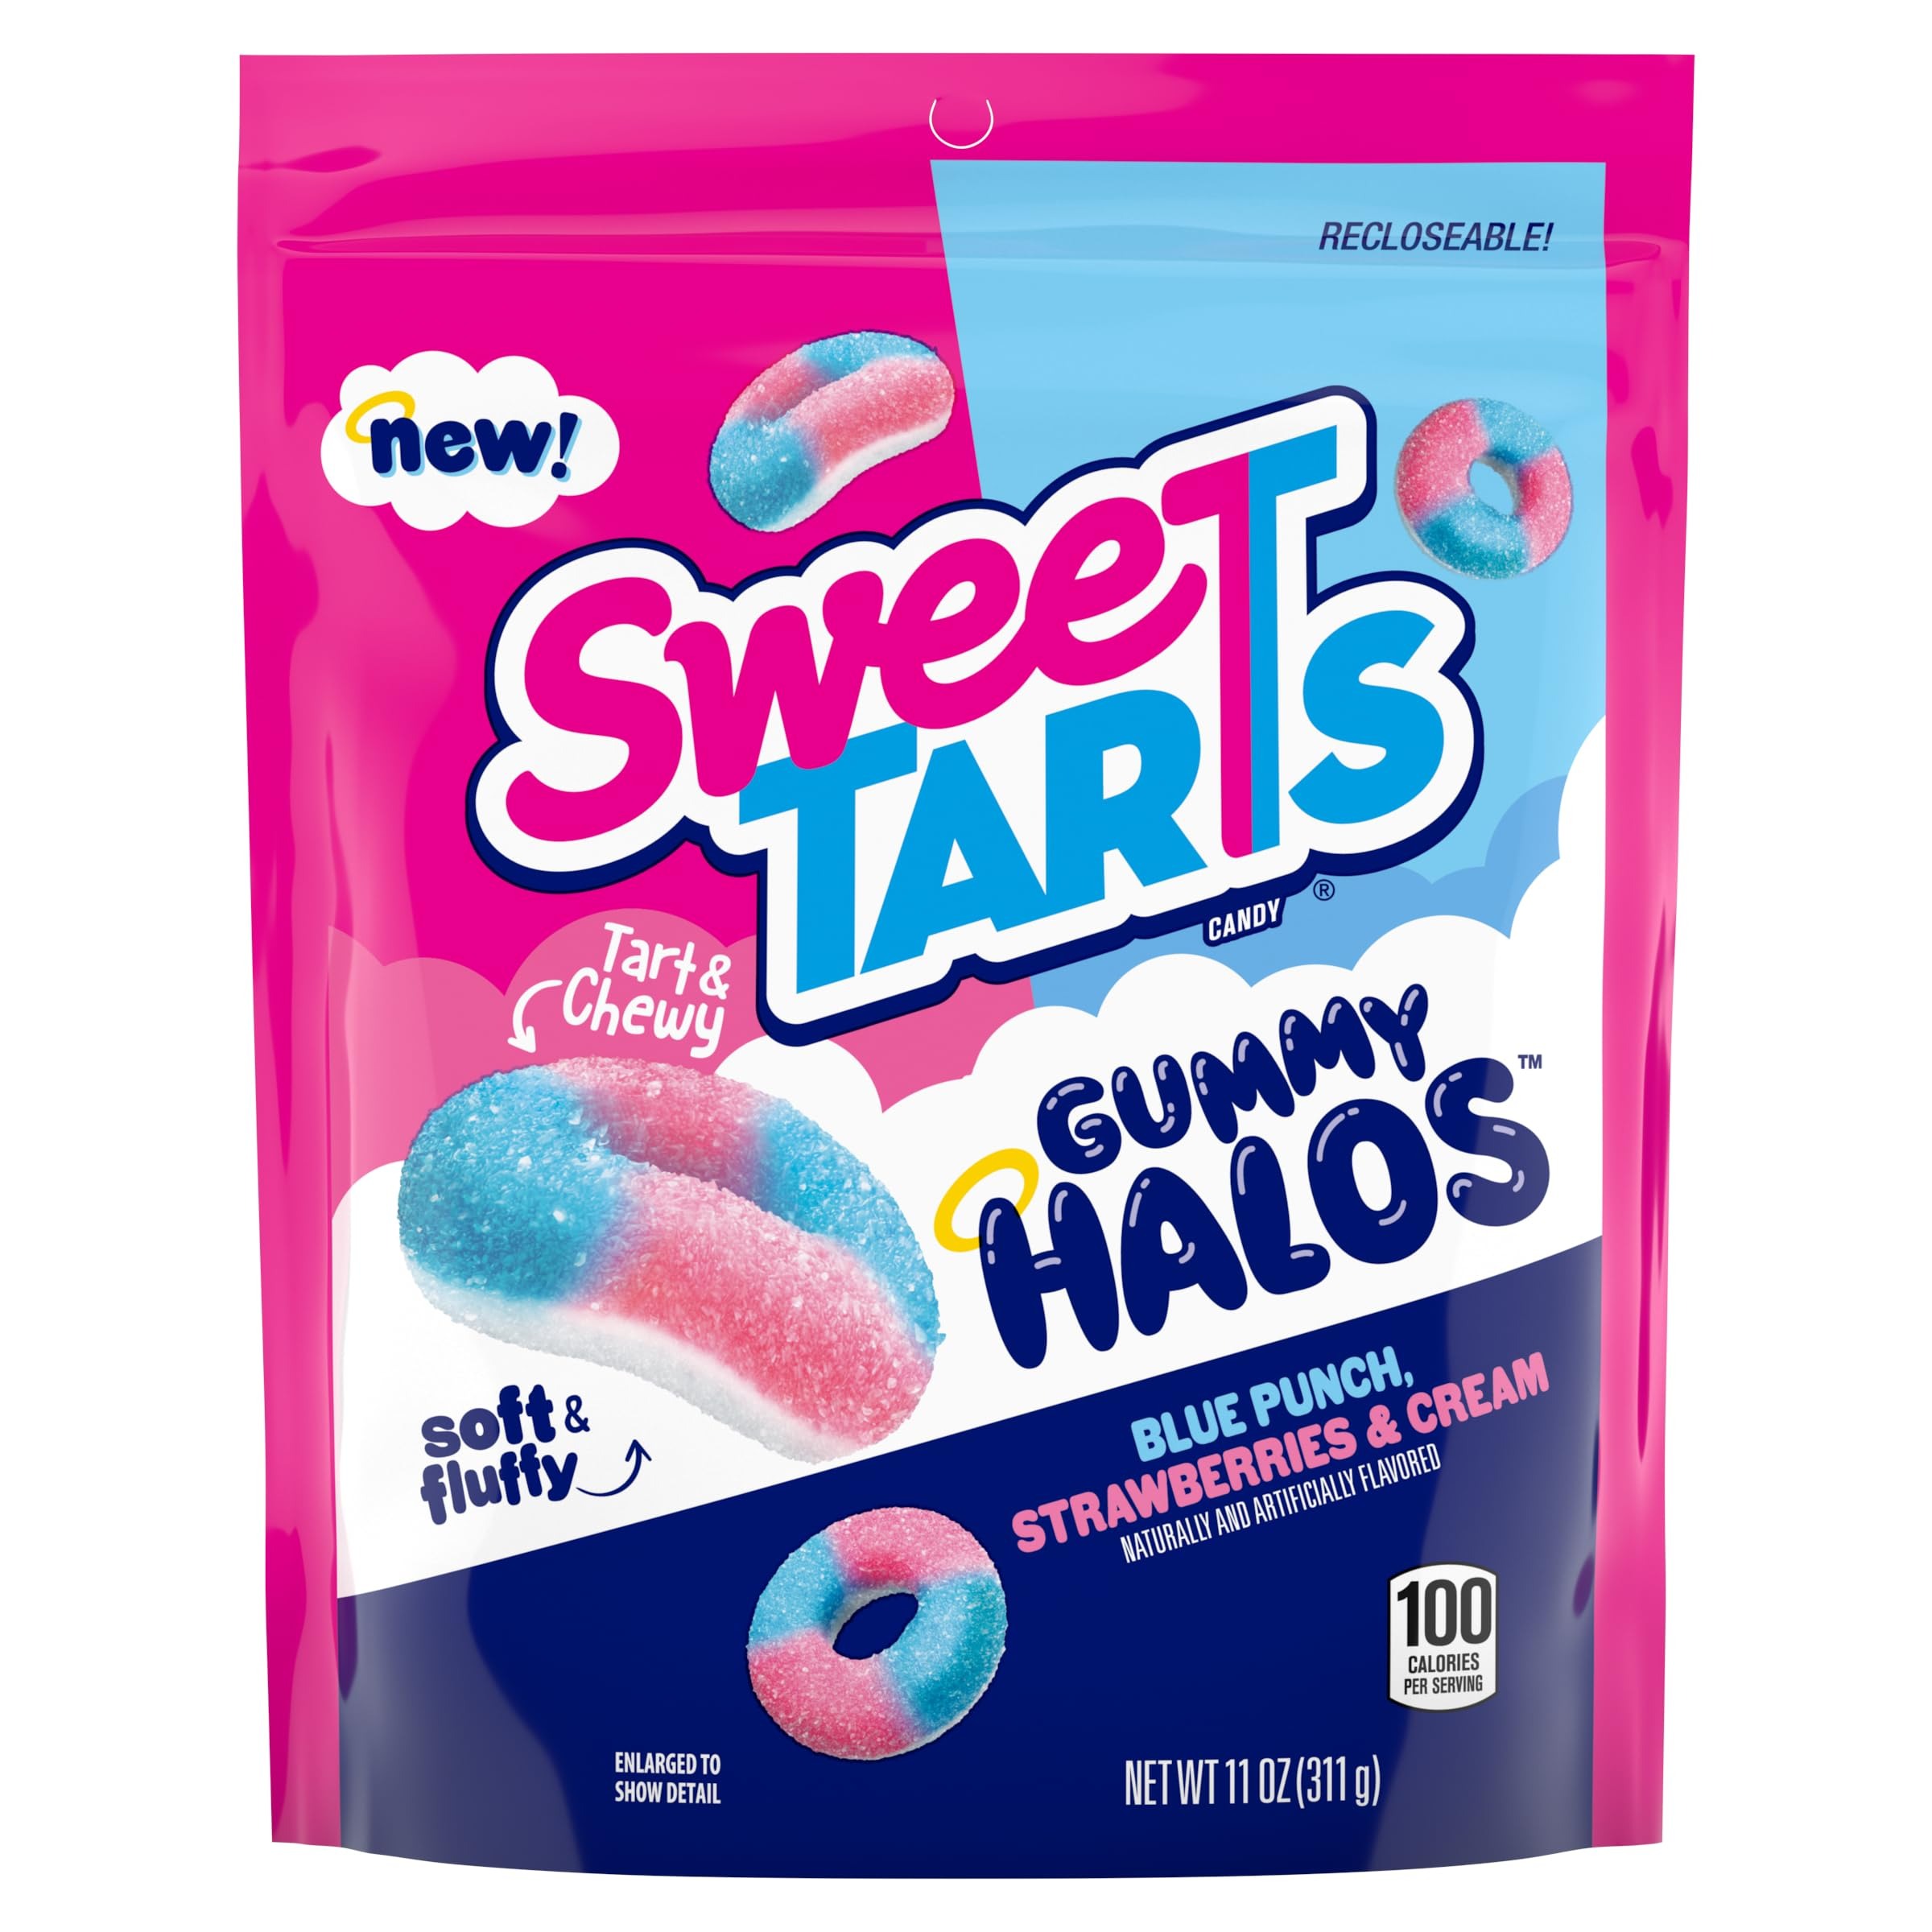
Item Name: SweeTARTS Halos, Candy, Blue Punch and Strawberries and Cream, Tart and Chewy, Soft and Fluffy, 11 oz
Bullet Point 1: A TWIST ON THE CLASSIC: Experience a blue punch, strawberries and cream flavor fusion in this 11 oz pack of SweeTARTS Gummy Halos. Gummy Halos have a sugar coating around a soft and fluffy ring making it the perfect, fruity, mouth-puckering treat.
Bullet Point 2: DARE TO COMBINE: the sweet and tart flavor you know and love now in a gummy halo. The colorful candy that provides a tasty sweet and tart combination — a chewy explosion of flavor that offers the best of both worlds.
Bullet Point 3: SWEETARTS SOFT & FLUFFY GUMMY HALOS: We take the classic SweeTARTS flavors further with these fun gummy halos. Each gummy halos ring has a fluffy gummy bottom layer and chewy top layer with colorful pink and blue shades.
Bullet Point 4: PERFECT FOR SNACKING: SweeTARTS candy offers a delicious assortment of sweet & tart flavors. Enjoy this tangy sensation all to yourself, whenever you need a little treat
Bullet Point 5: TRY THEM ALL: More SweeTARTS products means more to love! Try some of our other delicious, tangy candy including Gummies Fruity Splitz, Ropes, Mini Chewy, and more.
Bullet Point 6: SWEET AND TART: The candy that provides an explosion of flavor with the best of both worlds. SweeTARTS is a fan-favorite brand that's perfect as a day-to-day colorful treat
Value: 11.0
Unit: Ounce

Price: 5.15